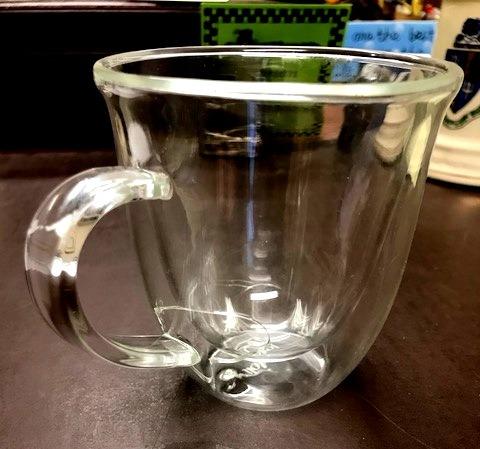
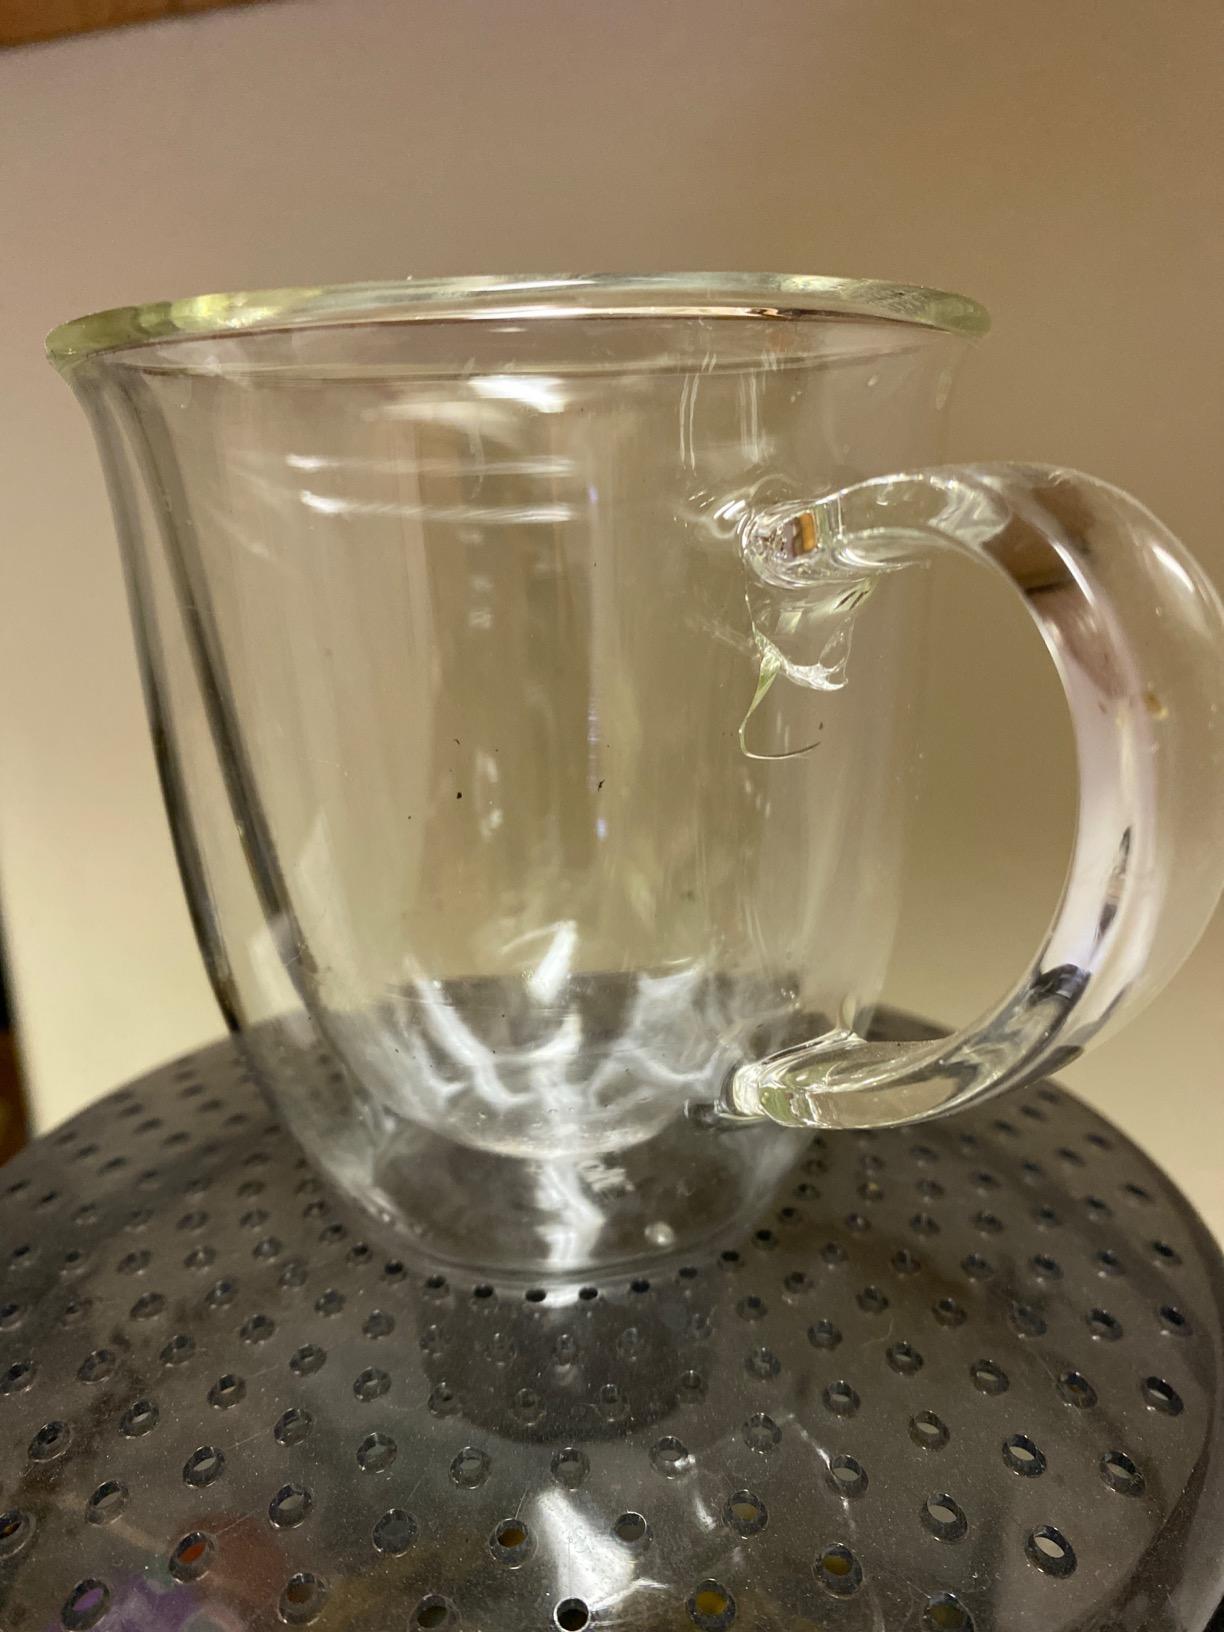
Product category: items_mug
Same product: yes